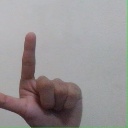
अक्षर: ल